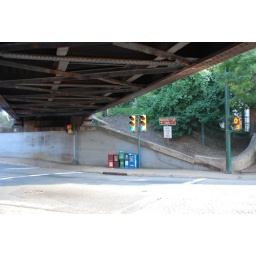
under the railroad bridge